South African Class 1A 4-8-0

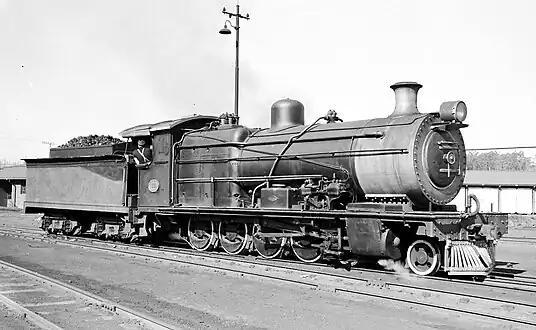
SAR Class 1A no. 1301, ex NGR Class B no. 25, Mason's Mill Loco, 6 July 1962

The South African Railways Class 1A of 1910 was a steam locomotive from the pre-Union era in the Colony of Natal.